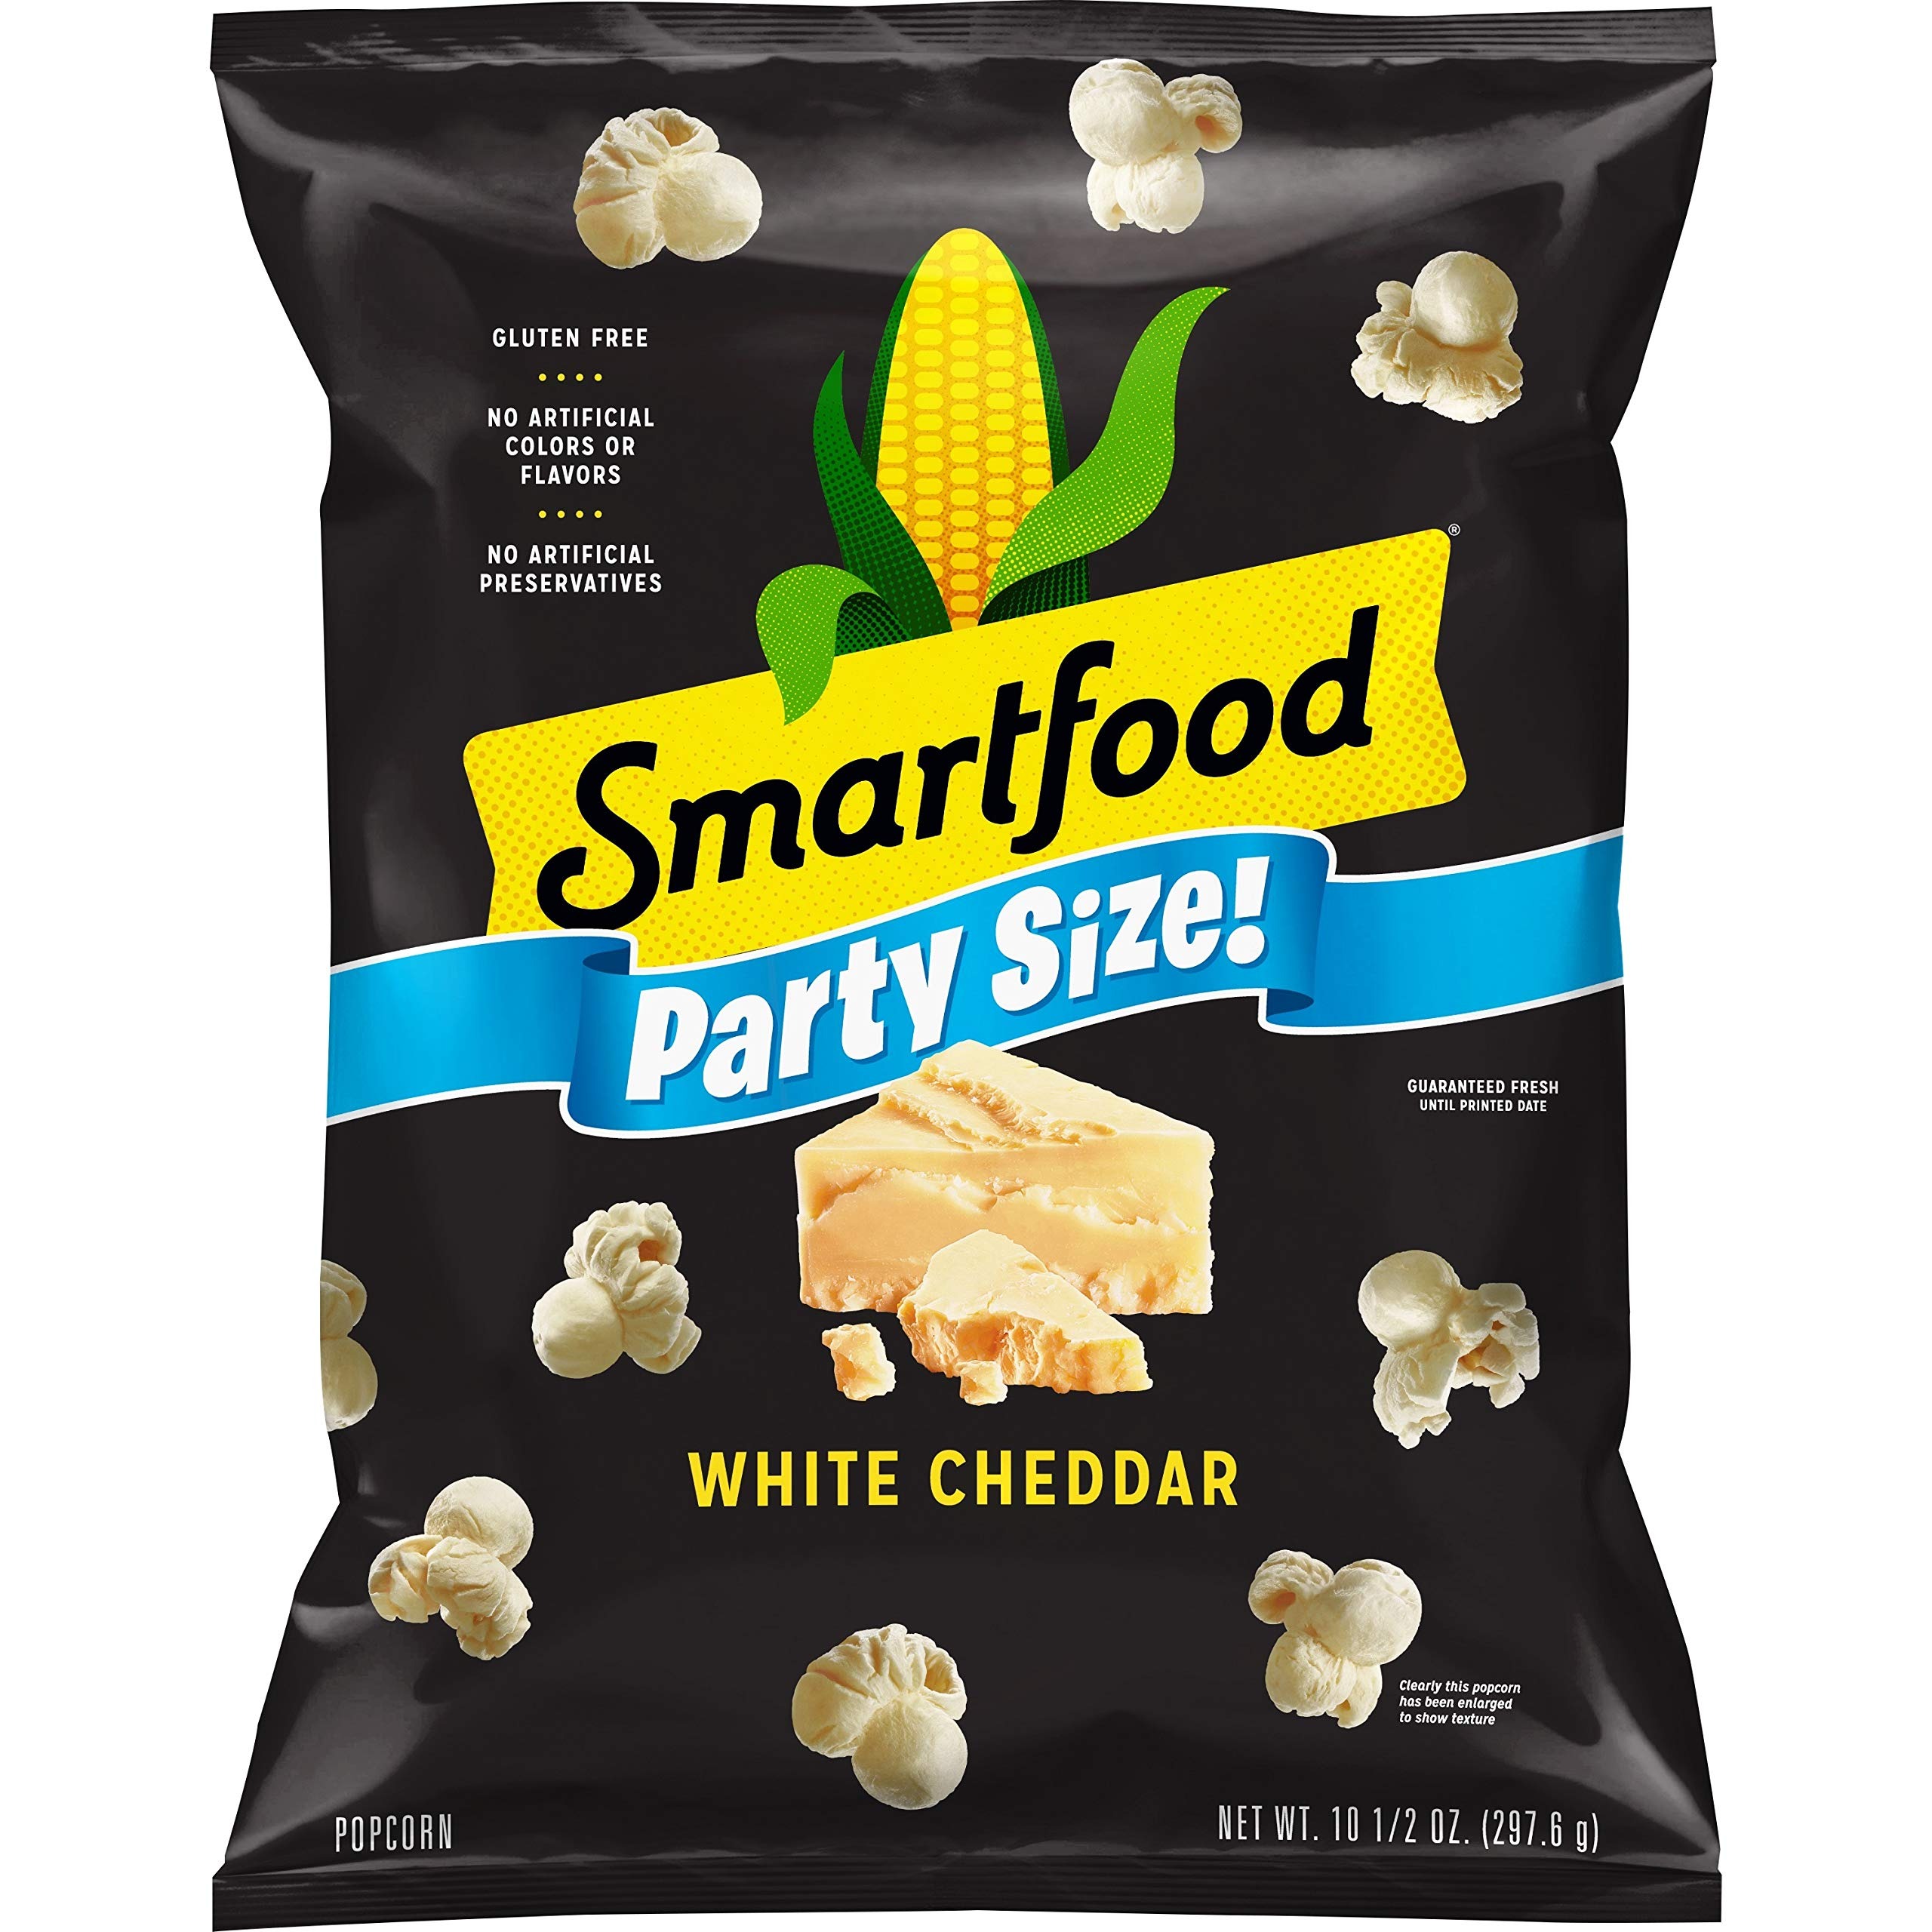
Item Name: Smartfood Popcorn, Party Size White Cheddar, 10.5 Ounce
Bullet Point 1: 10.5 Oz. Bag of Smartfood delight white cheddar cheese popcorn
Bullet Point 2: 100% whole grain popcorn made with real white cheddar cheese
Bullet Point 3: Only 35 calories per cup
Bullet Point 4: Gluten free
Bullet Point 5: No artificial color, flavors, or preservatives
Bullet Point 6: Packaging May Vary
Value: 10.5
Unit: Ounce

Price: 7.97